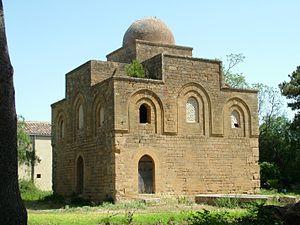
L’église de la Sainte Trinité de Delia, dite Cuba di Delia, est une église de style normanno-byzantin, située dans la campagne à 3 kilomètres à l’ouest de la ville de Castelvetrano.
Le comté de Sicile, appelé aussi Gran Contea, est un ancien État souverain normand multiethnique sous investiture papale, comprenant la Sicile et Malte. Il est créé en 1071 pour le duc normand Roger Iᵉʳ de Sicile.
Giuseppe Patricolo, né en 1834 à Palerme, et mort dans la même ville en 1905, est un architecte et restaurateur italien.